Goreyan Nu Daffa Karo

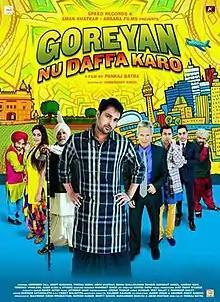
Theatrical release poster

Goreyan Nu Daffa Karo is a 2014 Indian Punjabi-language romantic comedy film starring Amrinder Gill and actress Amrit Maghera.